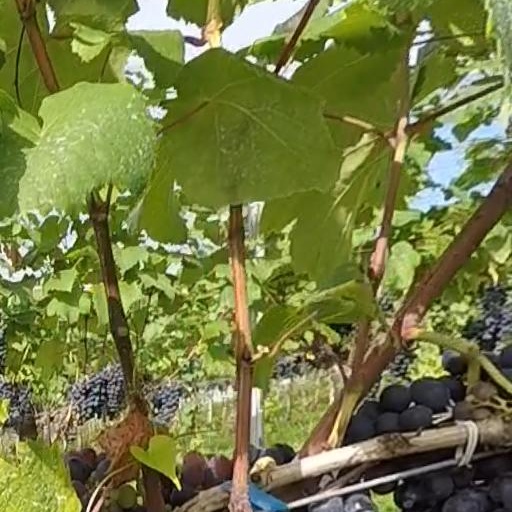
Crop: grape